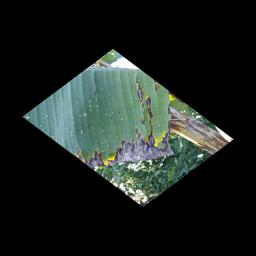
Label: BLACK SIGATOKA